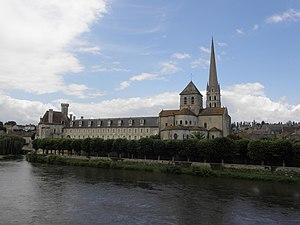
Abbaye de Saint-Savin-sur-Gartempe (86).
Jeannie Dumesnil est une artiste peintre paysagiste abstraite née le 18 janvier 1926 à Paris. Morte accidentellement à Ramatuelle le 21 juin 2000, elle repose au cimetière de Larchant, au pied du rocher de la Dame Jouanne. Elle était la petite-fille du peintre Eugène Carrière et l'épouse du sculpteur Jean Nora.